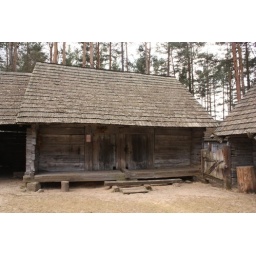
Note the small cut-outs at the bottom of each door to allow cats in to eat mice and rats.